Panagiotis Poulitsas

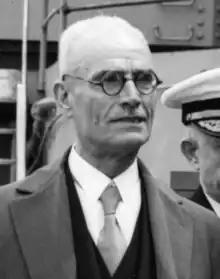
Panagiotis Poulitsas photographed while USS "Missouri" was visiting Piraeus, Greece, 10–14 April 1946

Panagiotis Poulitsas (Greek: Παναγιώτης Πουλίτσας; 9 September 1881 – 16 January 1968) was a Greek judge and archeologist who briefly served as interim Prime Minister of Greece from 4 April 1946 to 18 April 1946. He was born in Geraki, Laconia on 9 September 1881.